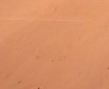
Surface type: ground